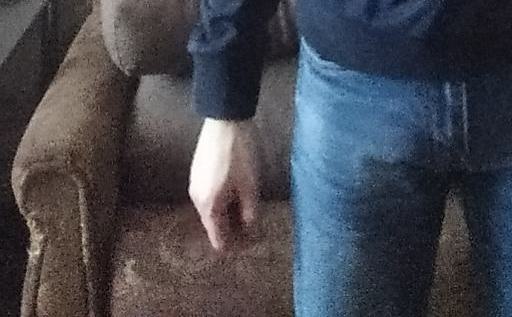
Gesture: no_gesture